Chihiro Yonekura

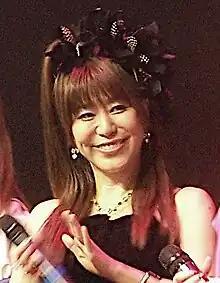
Chihiro Yonekura at Anime Friends 2010

is a Japanese singer and songwriter from Yokohama, Kanagawa, Japan.